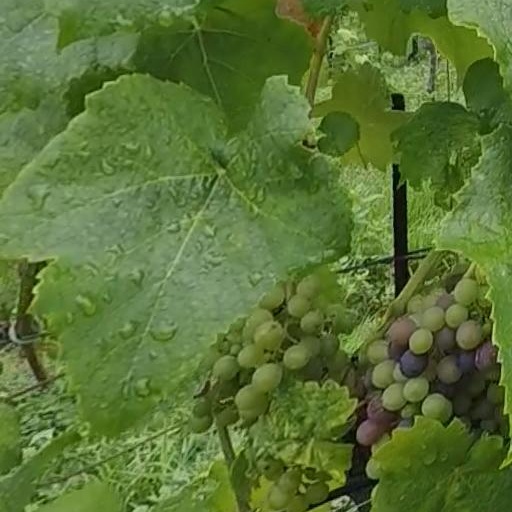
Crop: grape